Vertigo substriata

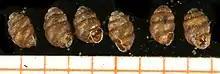
Shells of "Vertigo substriata". Scale is in mm.

The shell is oval or subfusiform, rather thin, and semitransparent, glossy, pale yellowish-horn-color, very strongly and obliquely striate and almost ribbed in the line of growth, but less so on the body whorl, which is faintly striate spirally, periphery is rounded. The epidermis is rather thick. The shell has 4 whorls, which are very convex or cylindrical, and suddenly increasing in bulk. The penultimate whorl is slightly exceeding in breadth the last, which occupies about one-half of the shell. Spire is short, very abrupt and bluntly pointed. Suture is remarkably deep.